Veremonda

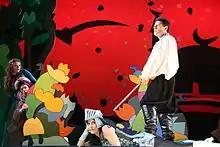
Delio molests Queen Veremonda to the amazement of Queen Zelemina and Zaida.

The story takes place in Gibraltar during the siege of the Moorish fort of Calpe by the Spanish army. The atmosphere is set in the Prologue by Twilight exhorting the audience to enjoy the evening entertainments while the setting Sun warns the ladies that unlike dawn’s renewed beauty, their own splendour is destined to fade.